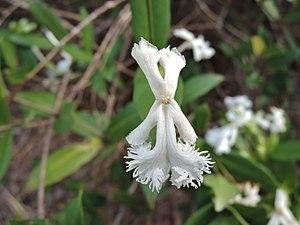
Fleur du ""oxera nerrifolia"""
Oxera neriifolia est une espèce de la famille des Verbenaceae selon la classification classique, ou des Lamiaceae selon la classification phylogénétique.